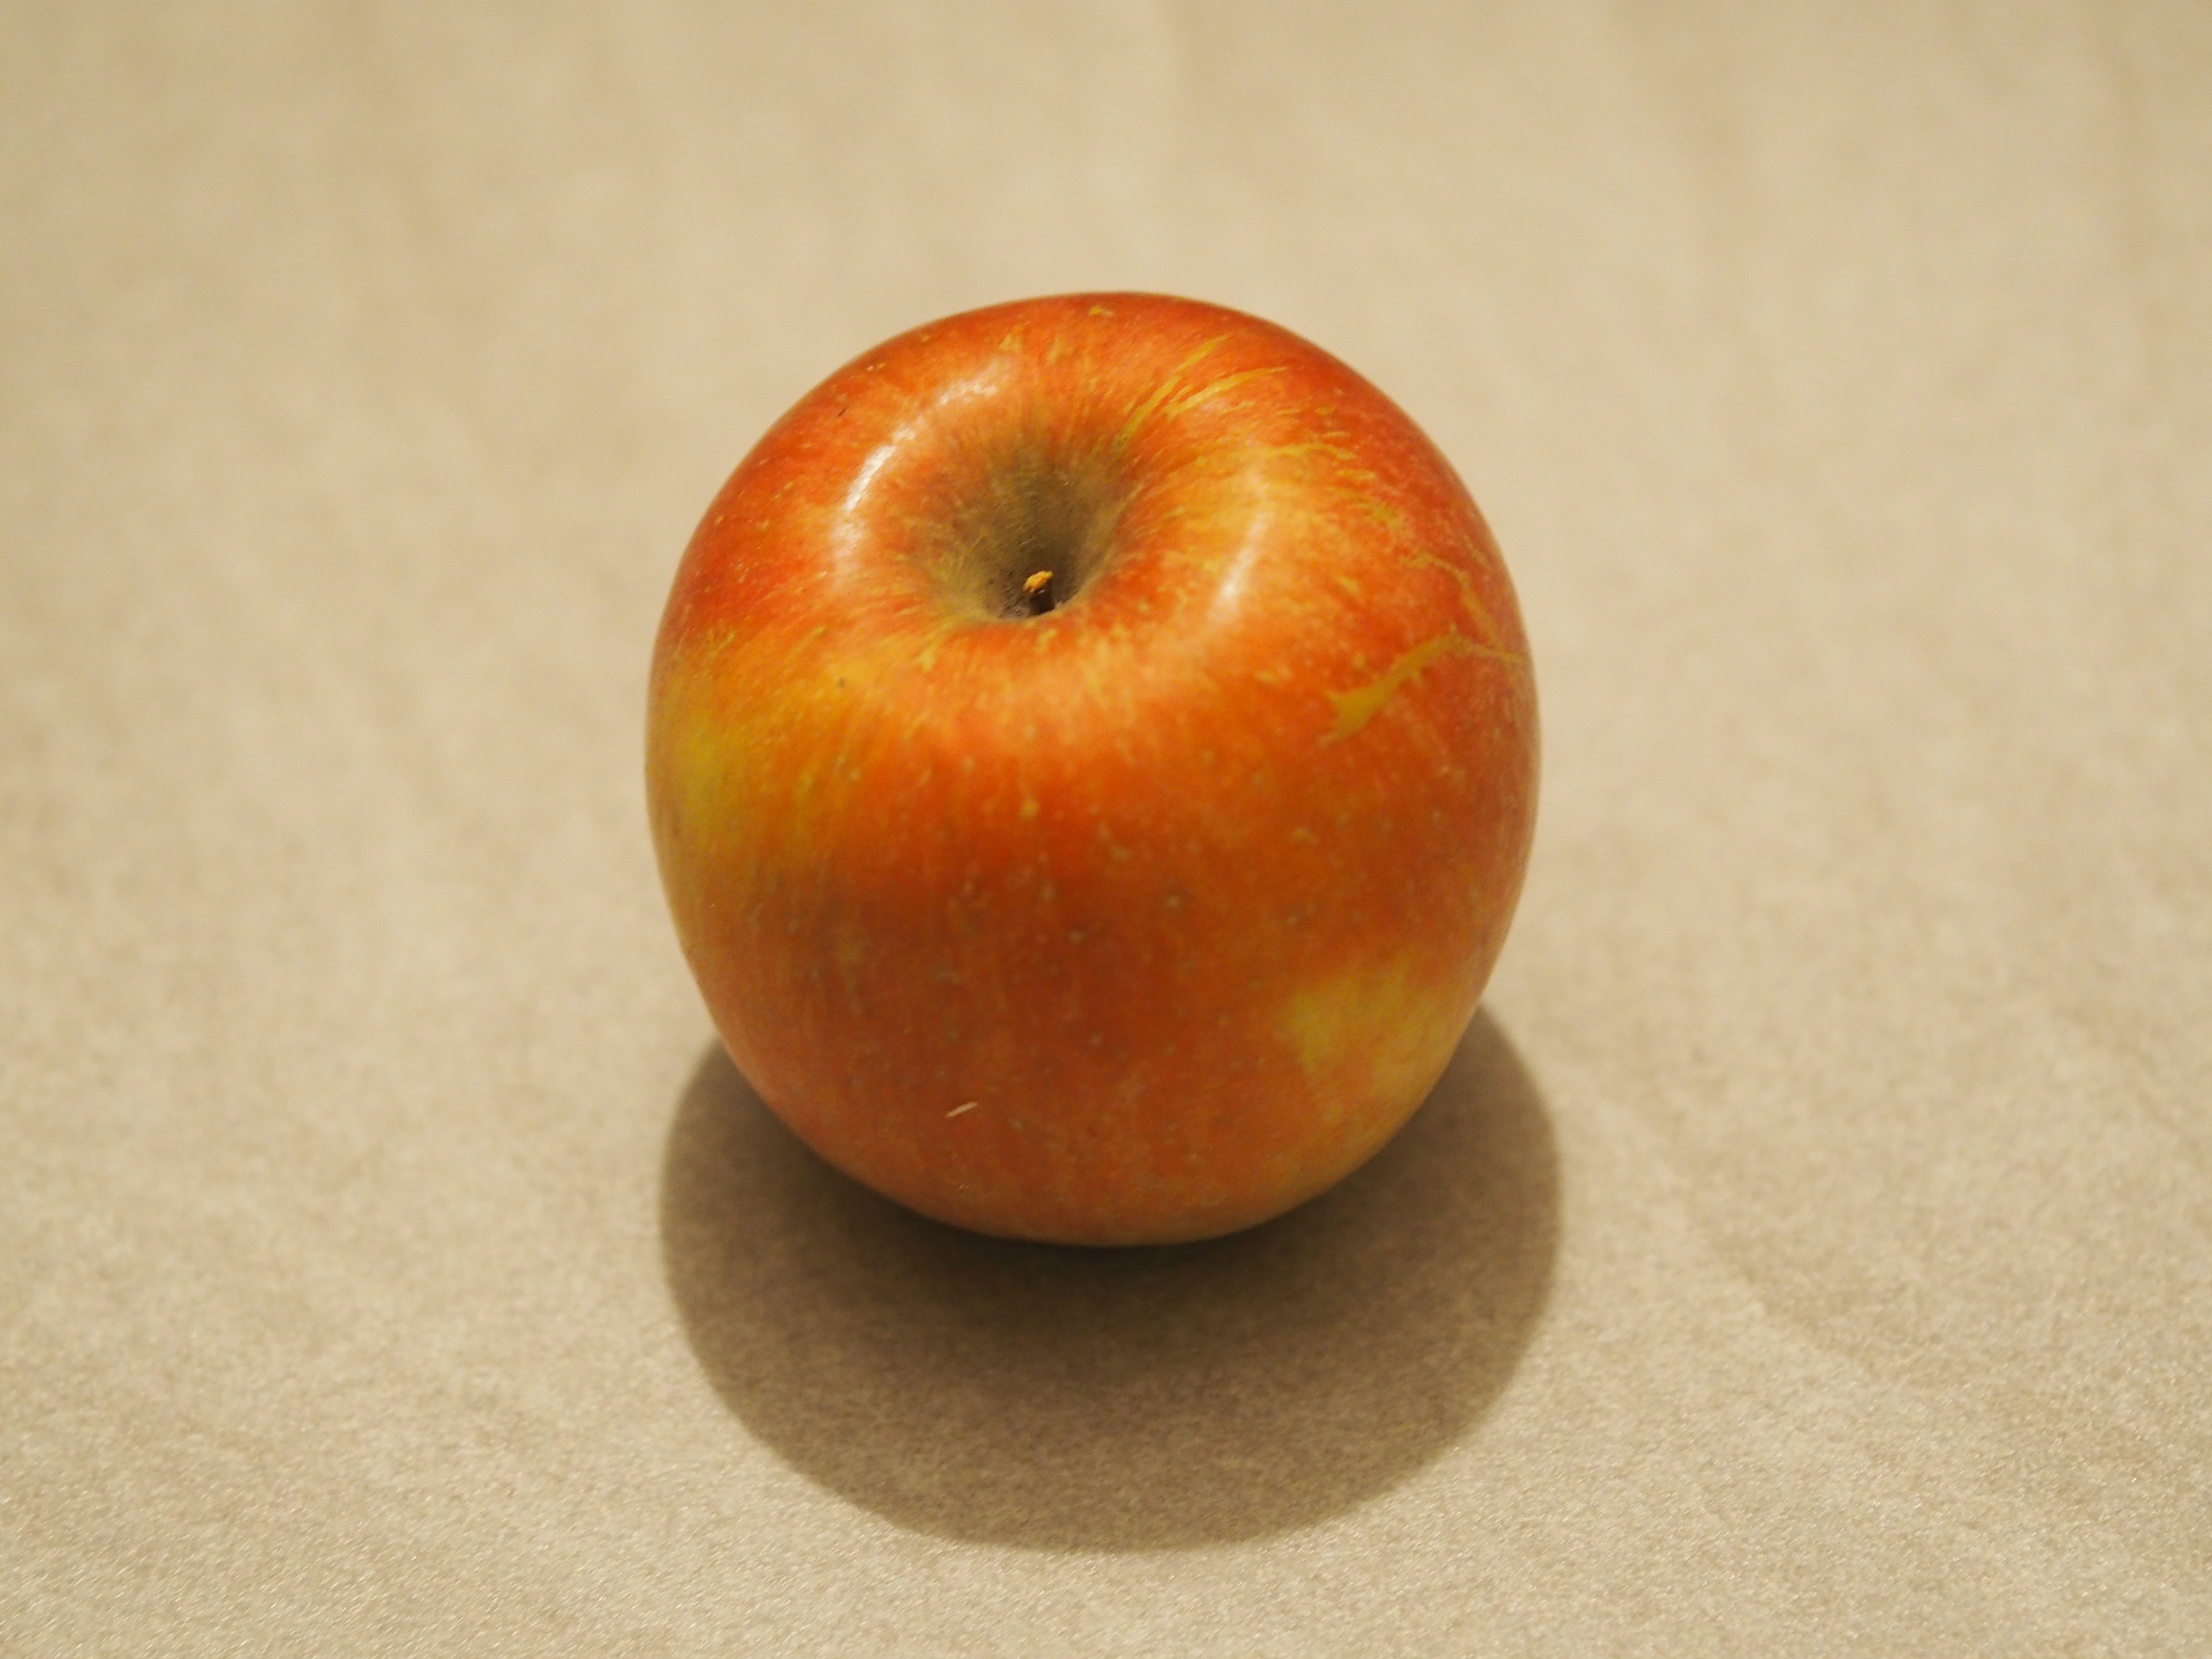
apple, tree, plant, fruit, food, red, harvest, produce, tomato, red apple, power, fruit tree, persimmon, diospyros, macro photography, flowering plant, rose family, land plant